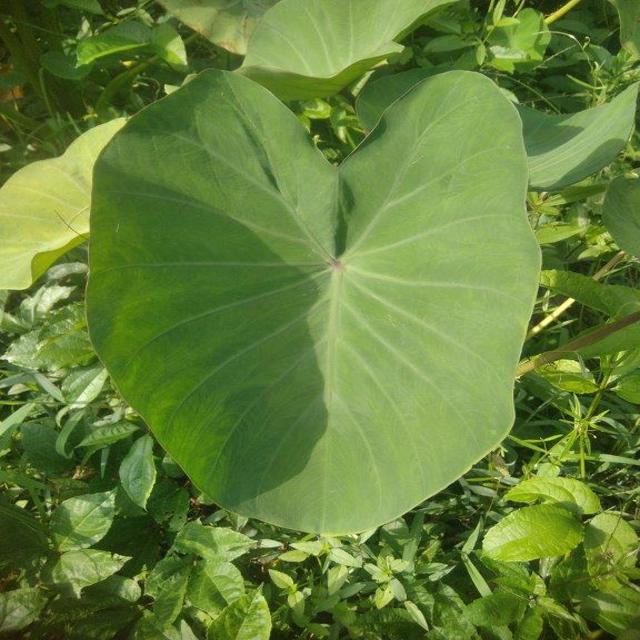
Label: Healthy